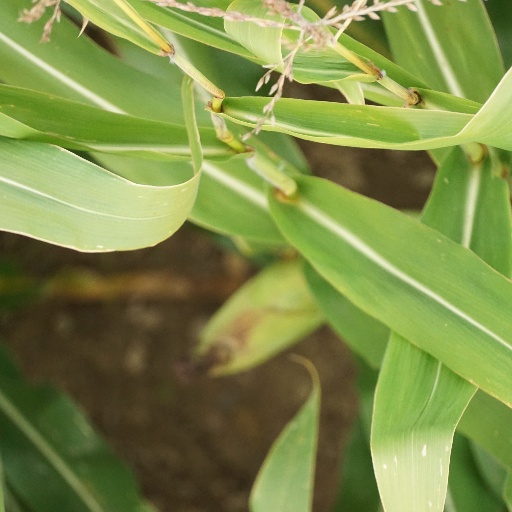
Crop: maize; corn